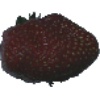
Label: Strawberry Wedge 1